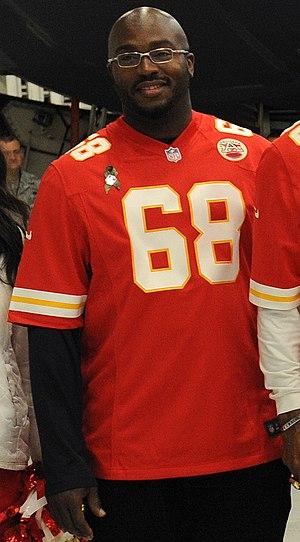
Will Herthie Shields, né le 15 septembre 1971 à Fort Riley, est un joueur américain de football américain.